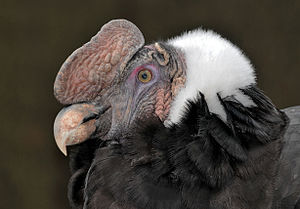
Andeskondor
Andeskondor (Vultur gryphus).
Andeskondor er den største af rovfuglene. Hannen kan blive op til 1,3 meter fra hoved til hale. Vægten kan nå op til 15 kilogram og vingefanget over 3 meter. Andeskondoren er sort med en hvid krave på overgangen til halsen; hals og hoved er nøgne og rødlige. Hannen har hudlapper på halsen, en kam på hovedet og hvide vingefjer. Den er den eneste art i slægten Vultur.